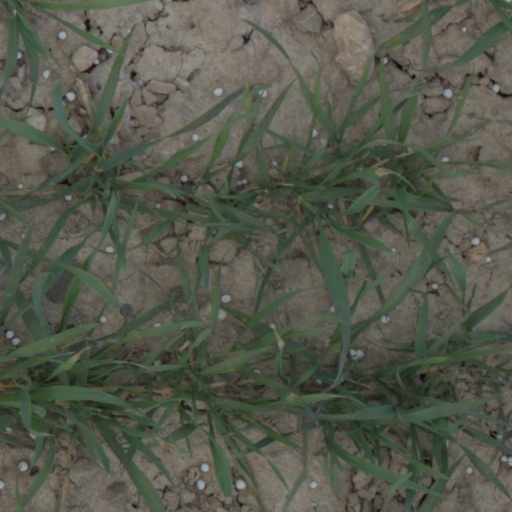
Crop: wheat